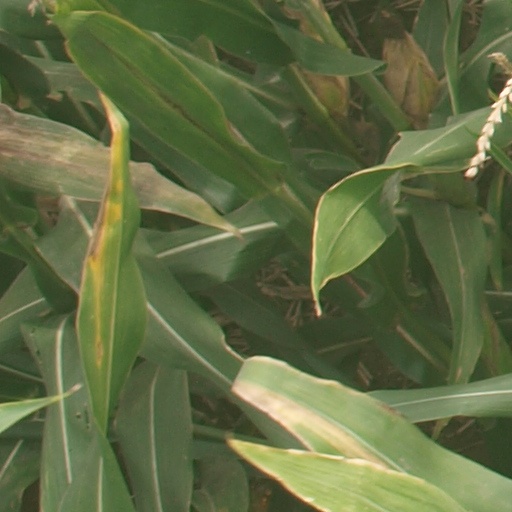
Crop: maize; corn